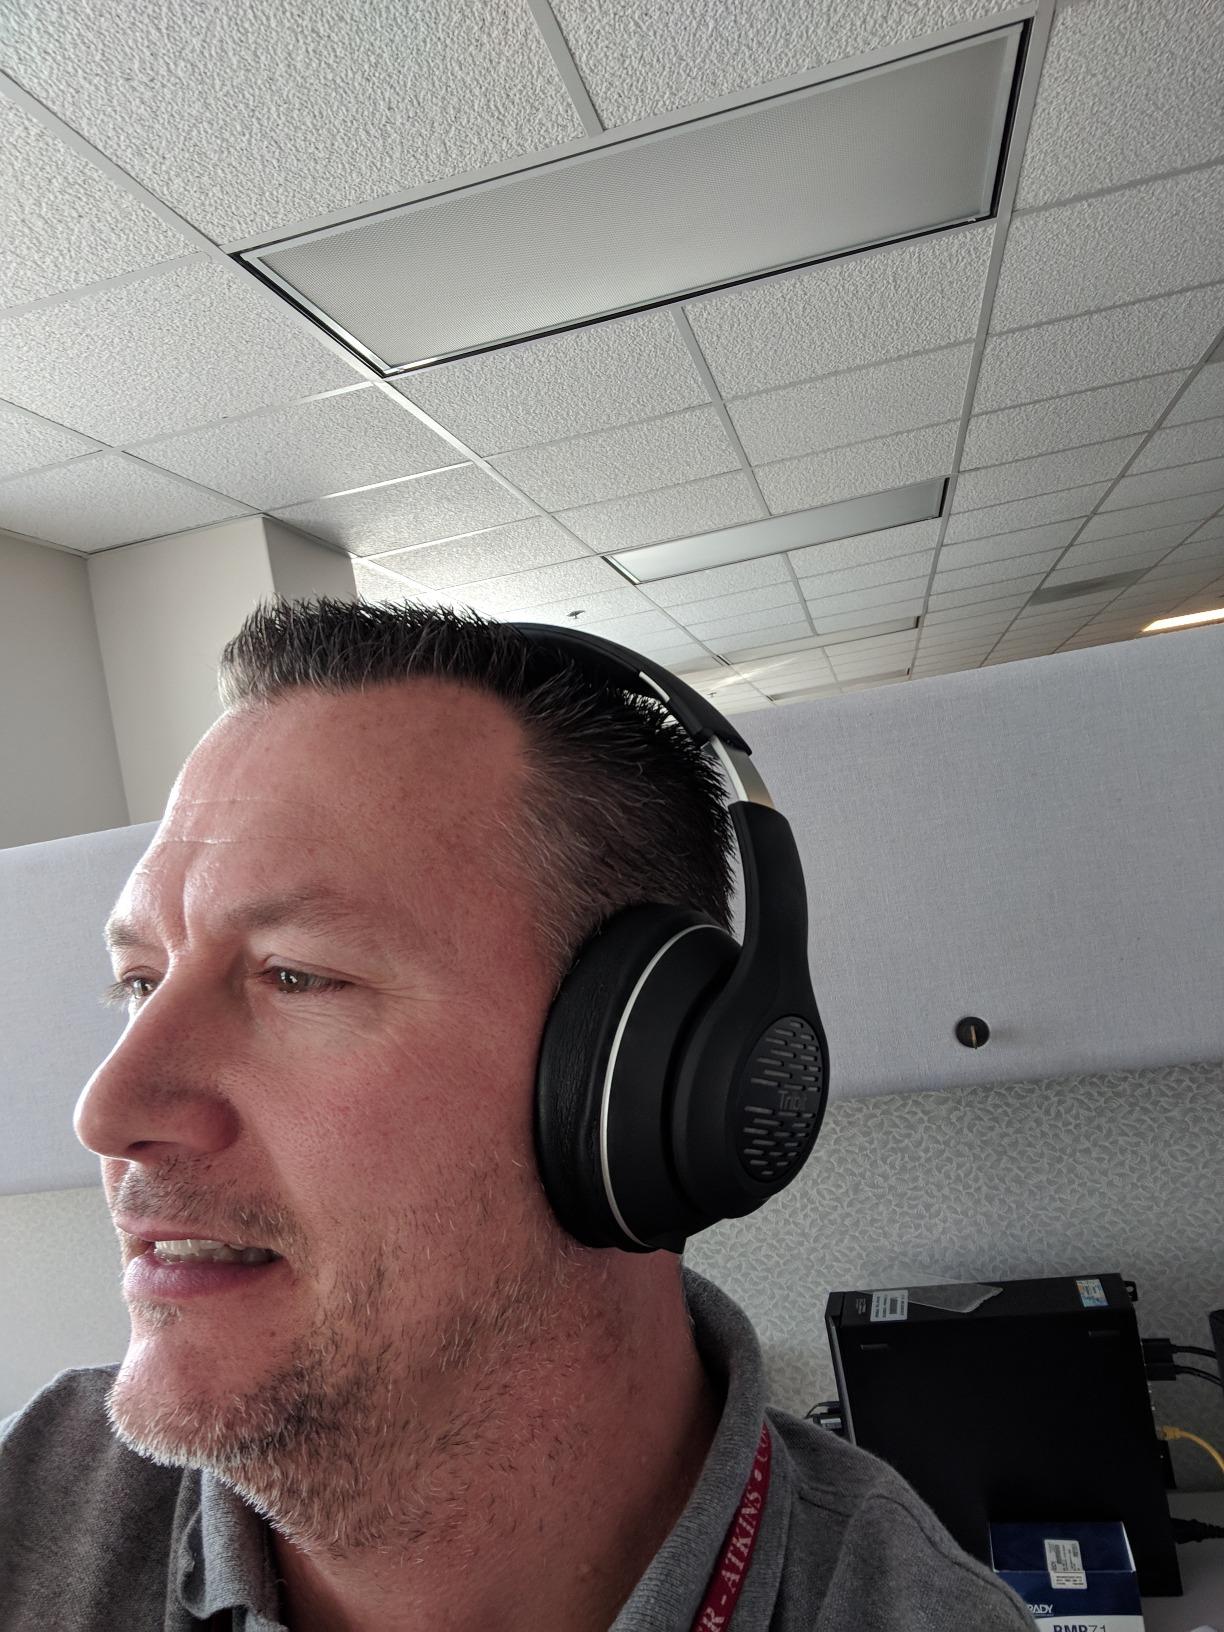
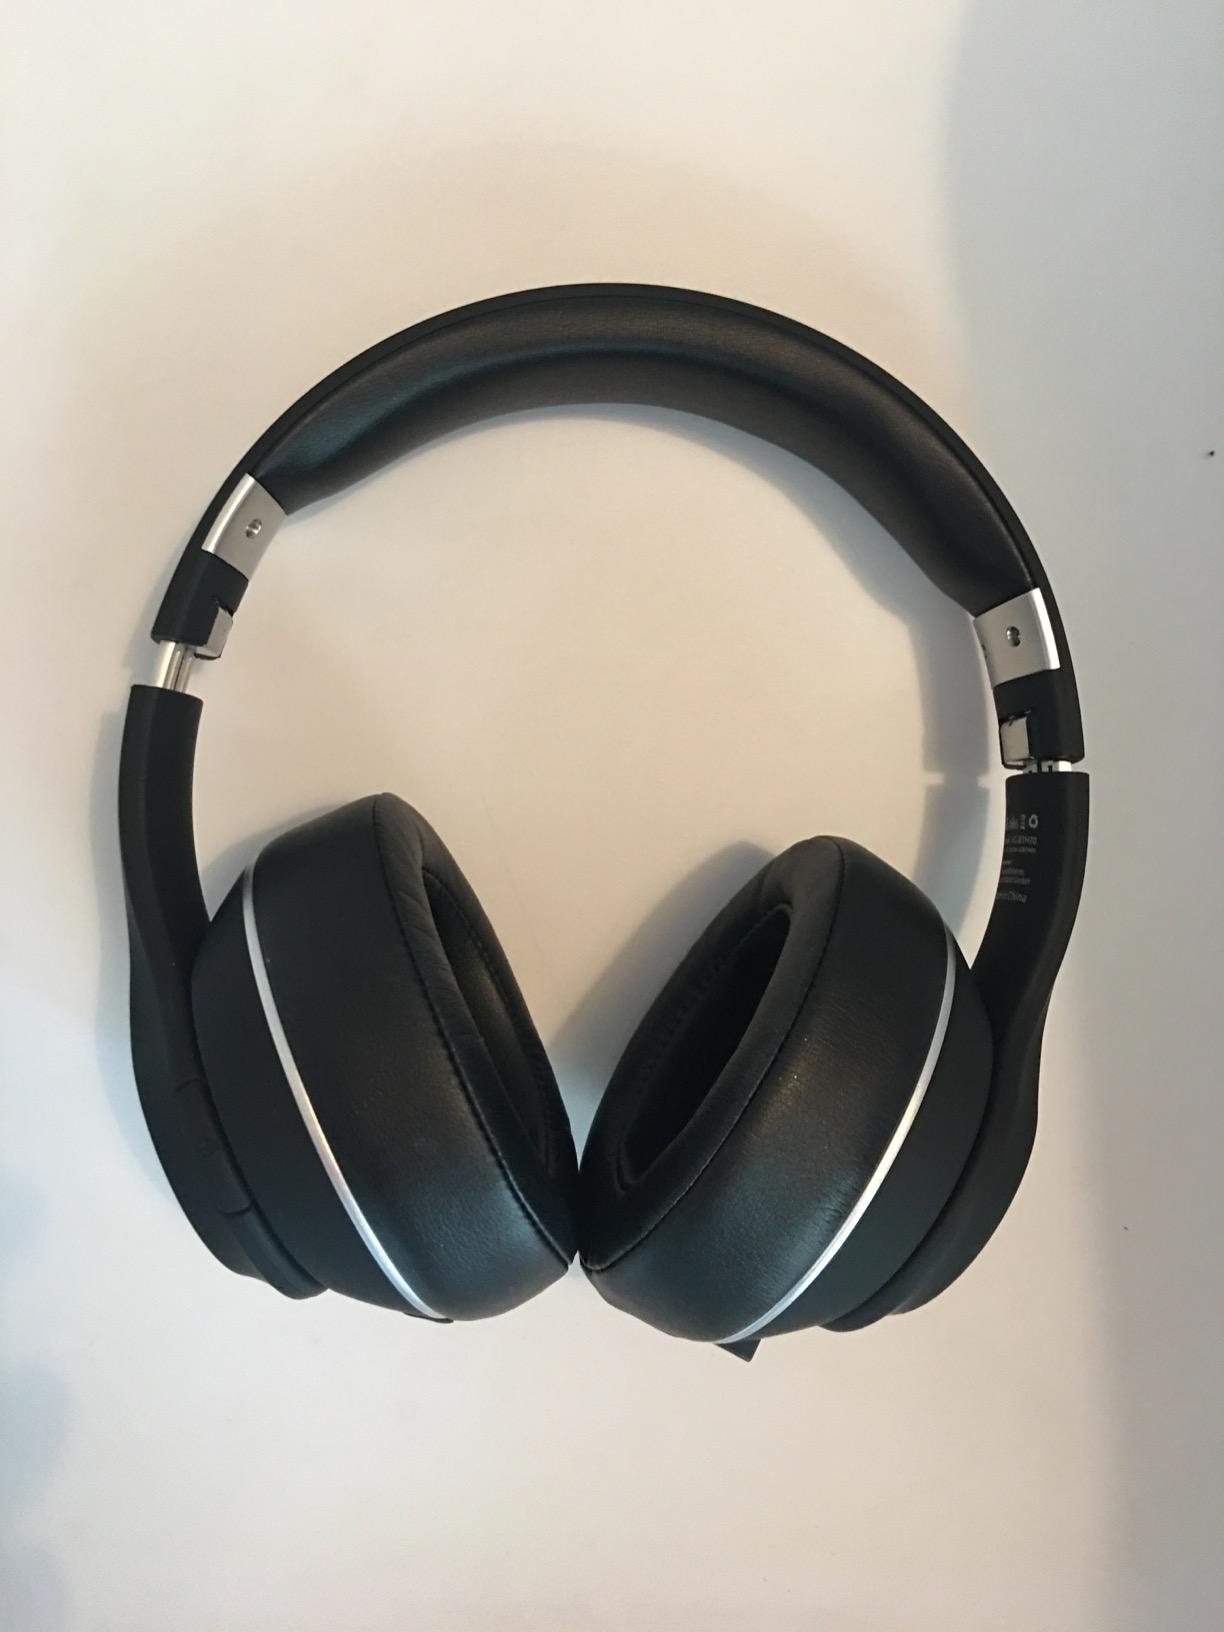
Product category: headphones
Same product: yes